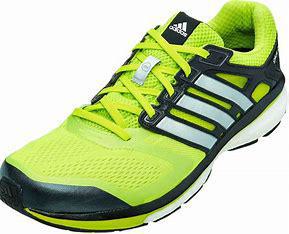
Brand: Adidas
Model: Supernova